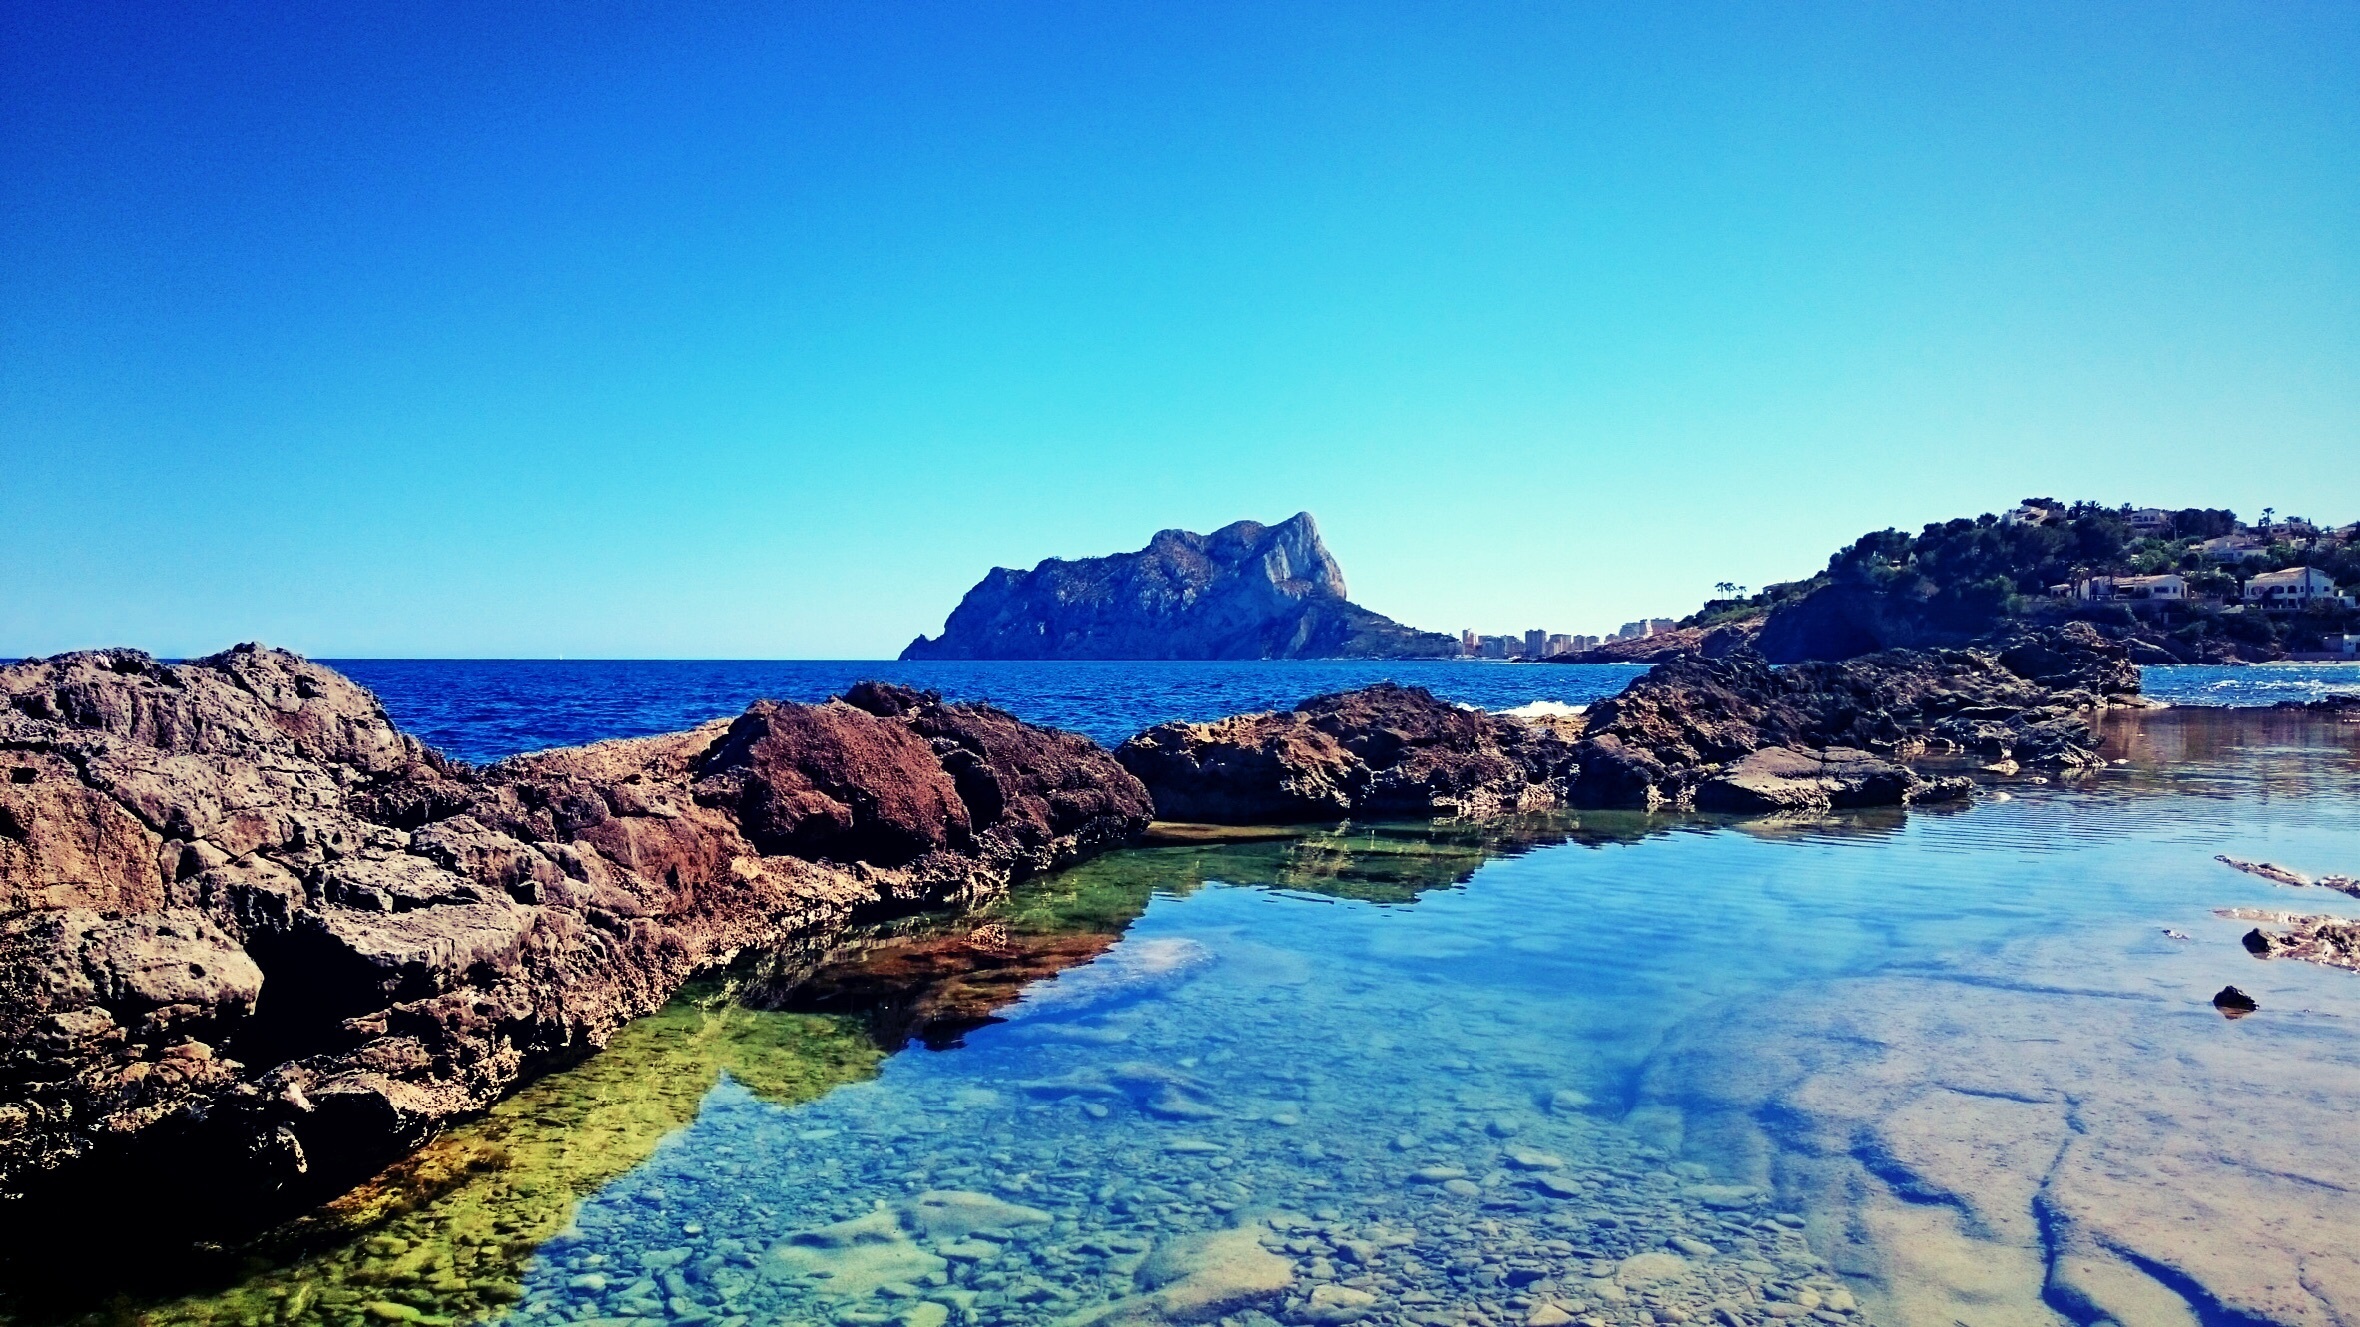
beach, sea, coast, water, nature, rock, ocean, panorama, cliff, cove, mediterranean, holiday, bay, terrain, body of water, stones, spain, turquoise, outlook, cape, islet, landform, calpe, balearic islands, postkartenmotiv, geographical feature